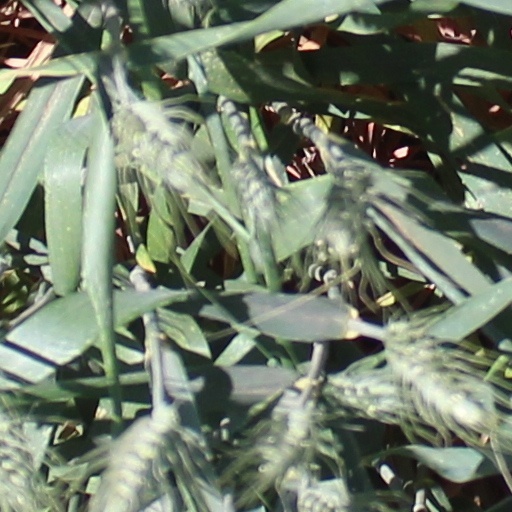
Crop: wheat